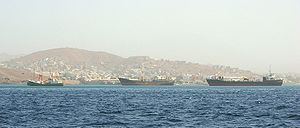
Kap Verde / Samfærdsel
Lasteskib udenfor Mindelo
"Kap Verde er en øgruppe og selvstændig republik i Atlanterhavet, beliggende ca. 500 km ud for Afrikas vestkyst. Navnet betyder ""grønt forbjerg"".